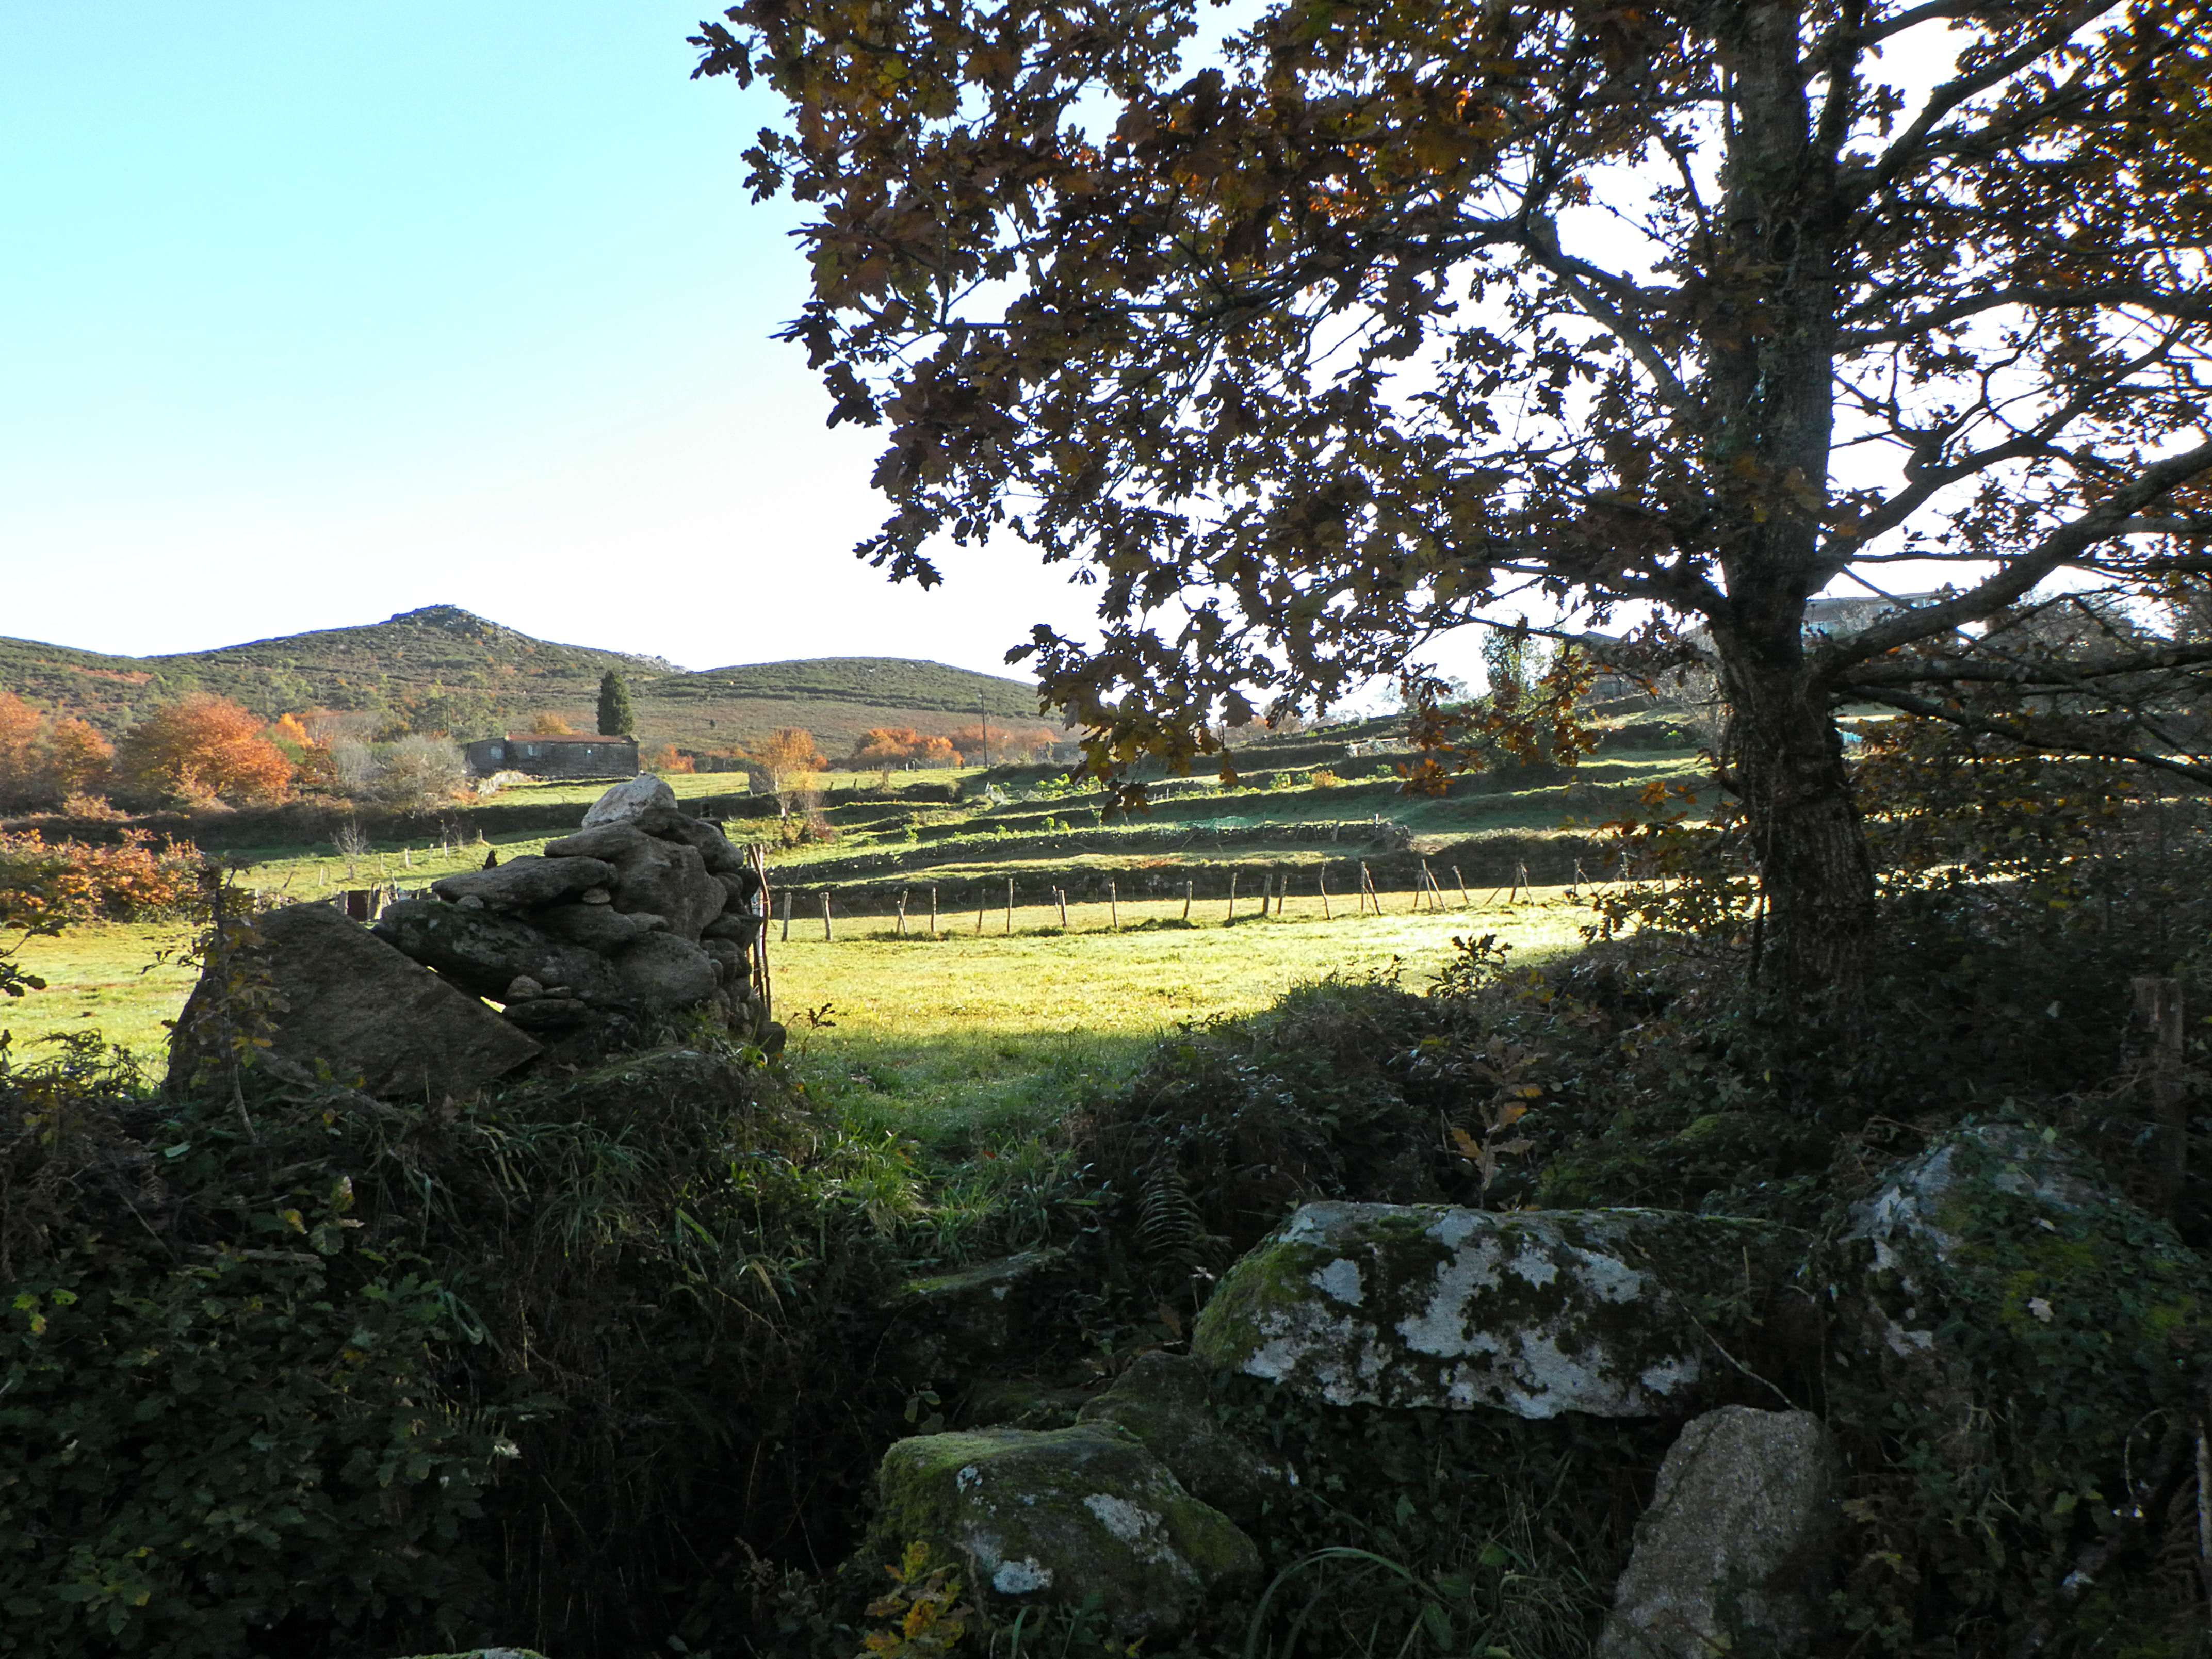
landscape, tree, rock, trail, leaf, hill, flower, autumn, park, spain, ruins, galicia, pontevedra, woodland, ecosystem, espana, ggl1, alama, riobarbeira, rural area, woody plant